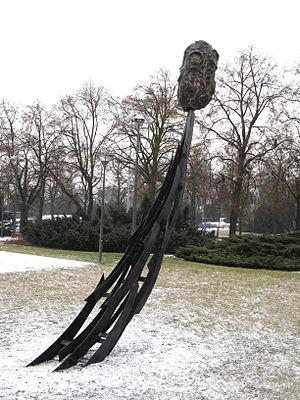
(12999) Toruń est un astéroïde de la ceinture principale membre de la famille de Baptistina.